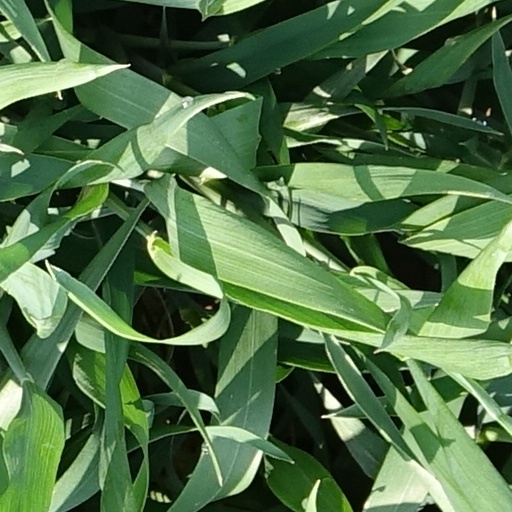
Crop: wheat